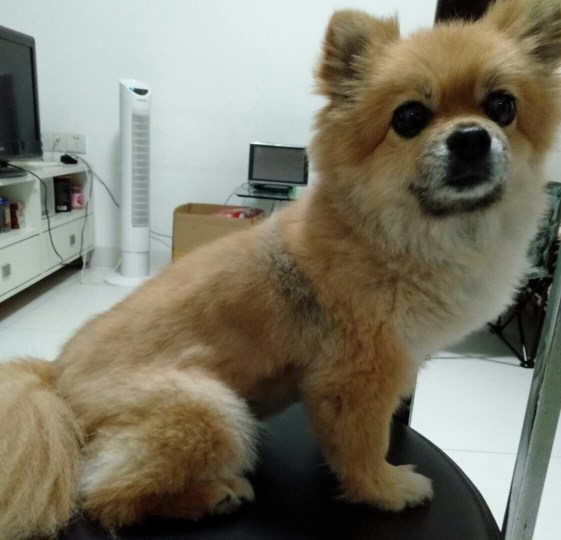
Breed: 1936-n000005-Pomeranian